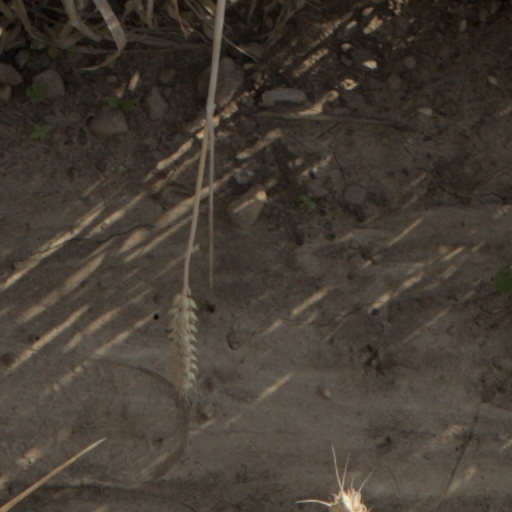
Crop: wheat